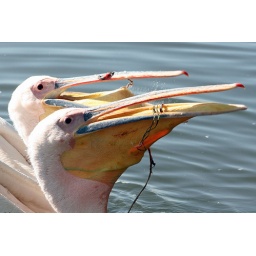
The morning fish market in Awasa, south of Addis Ababa